Rarotonga

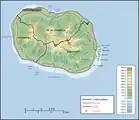
Tribal districts ("vaka") of Rarotonga

From 1830 to 1850, Rarotonga was a popular stop for whalers and trading schooners, and trade began with the outside world. The missionaries attempted to exclude other Europeans as a bad influence, and in 1845 Rarotongan "ariki" prohibited the sale of land to Europeans, though they were allowed to rent land on an annual basis. Despite a further ban on foreign settlement in 1848, European traders began to settle. In 1865, driven by rumours that France planned to annex the islands, the "ariki" of Rarotonga unsuccessfully petitioned Governor George Grey of New Zealand for British protection. In 1883 the Royal navy "de facto" recognised the "ariki" of Rarotonga as an independent government. By this time Makea Takau Ariki had become paramount among the "ariki", and was recognised as the "Queen of Rarotonga" on a visit to New Zealand. In 1888 the island became a British protectorate after a petition from the "ariki". In 1901, it was annexed by New Zealand.